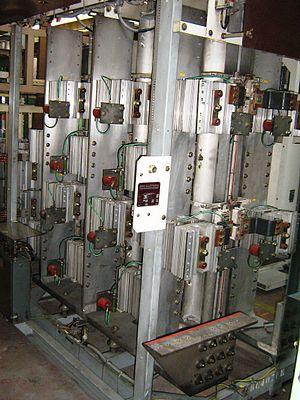
Redresseur de puissance triphasé
Un redresseur, également appelé convertisseur alternatif/continu ou pont de Graetz, est un convertisseur destiné à alimenter une charge qui nécessite de l'être par une tension et un courant tous deux les plus continus possibles, à partir d'une source de tension alternative. L'alimentation est, la plupart du temps, un générateur de tension.